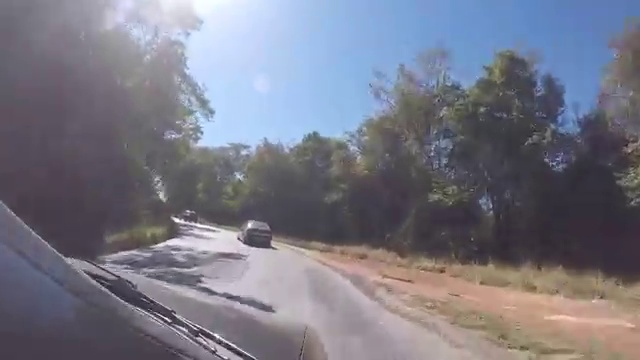
Fire: no
Smoke: no